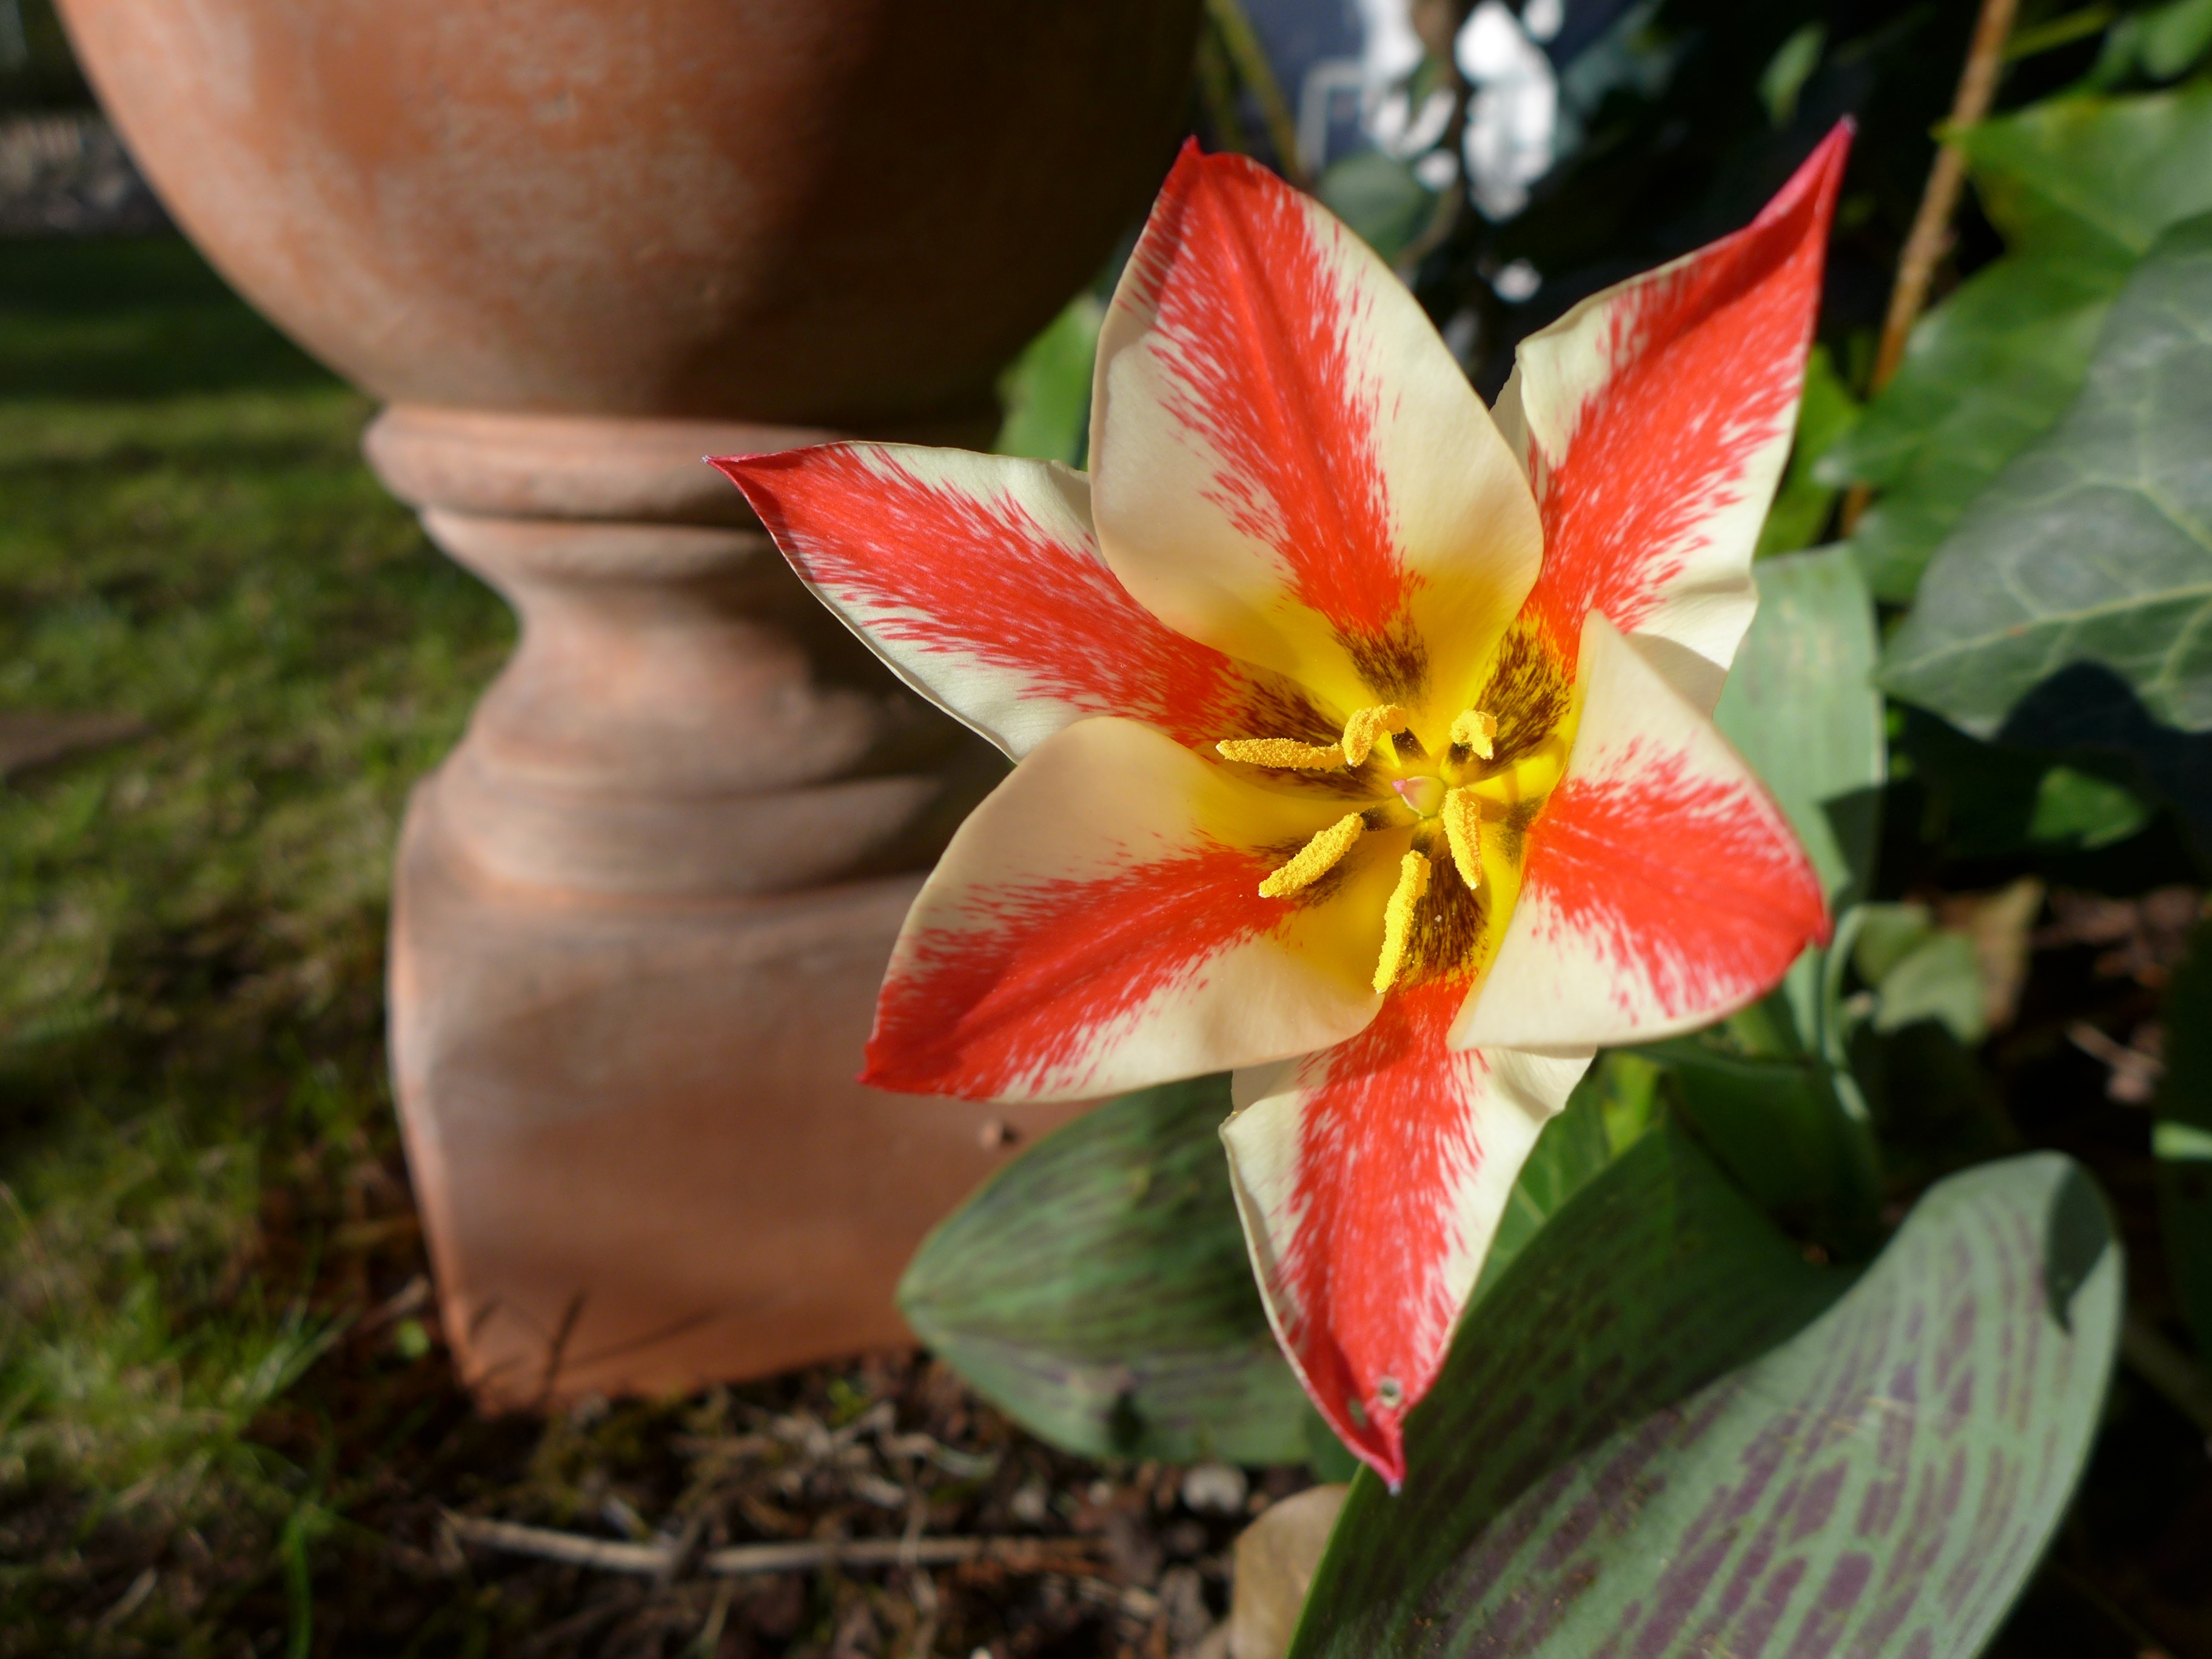
nature, blossom, open, plant, flower, petal, bloom, tulip, orange, spring, green, red, botany, yellow, garden, close, flora, close up, lily, calyx, stamens, macro photography, blossomed, flowering plant, solid ball of clay, land plant, wild tulip, garden bollards, ton bollard